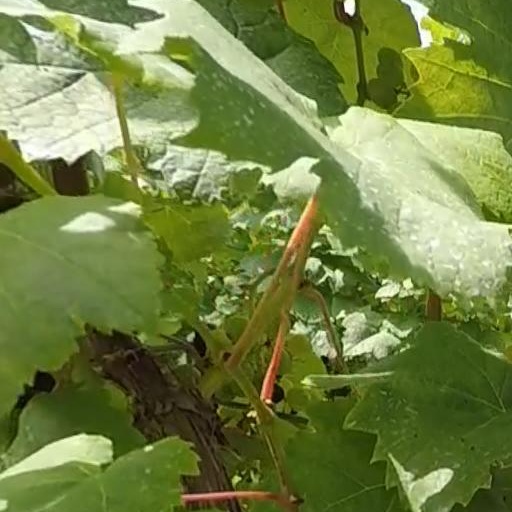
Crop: grape